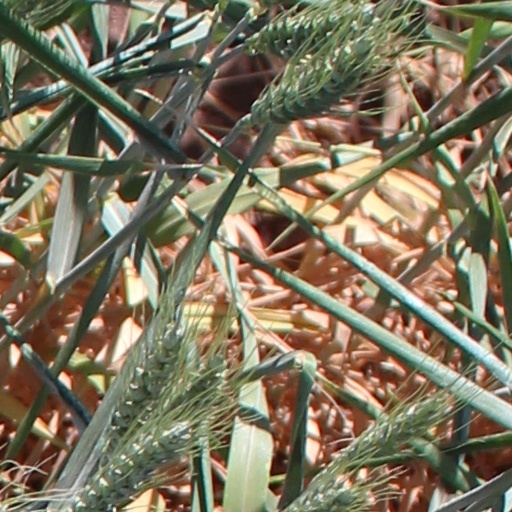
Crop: wheat